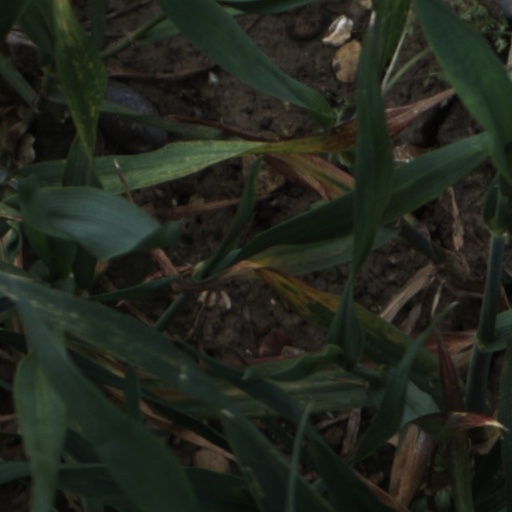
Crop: wheat